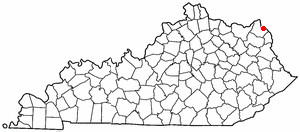
Wurtland est une ville américaine du comté de Greenup, dans l’État du Kentucky. Elle comptait 995 habitants lors du recensement de 2010.